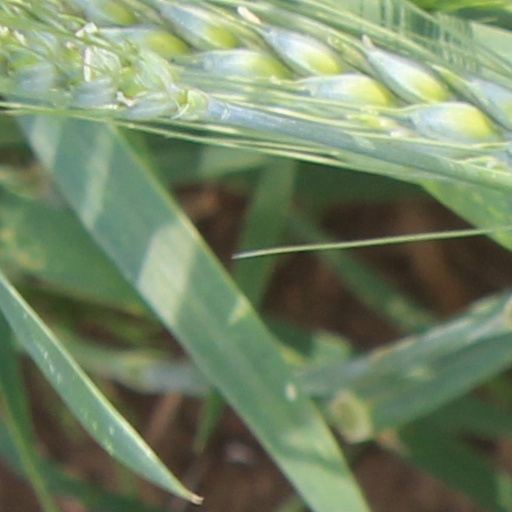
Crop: wheat